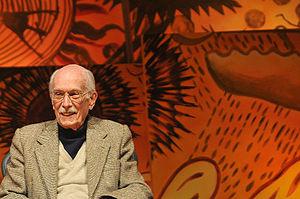
Antônio Cândido de Mello e Souza Neto est un essayiste, professeur universitaire et un des principaux critiques littéraires brésiliens.